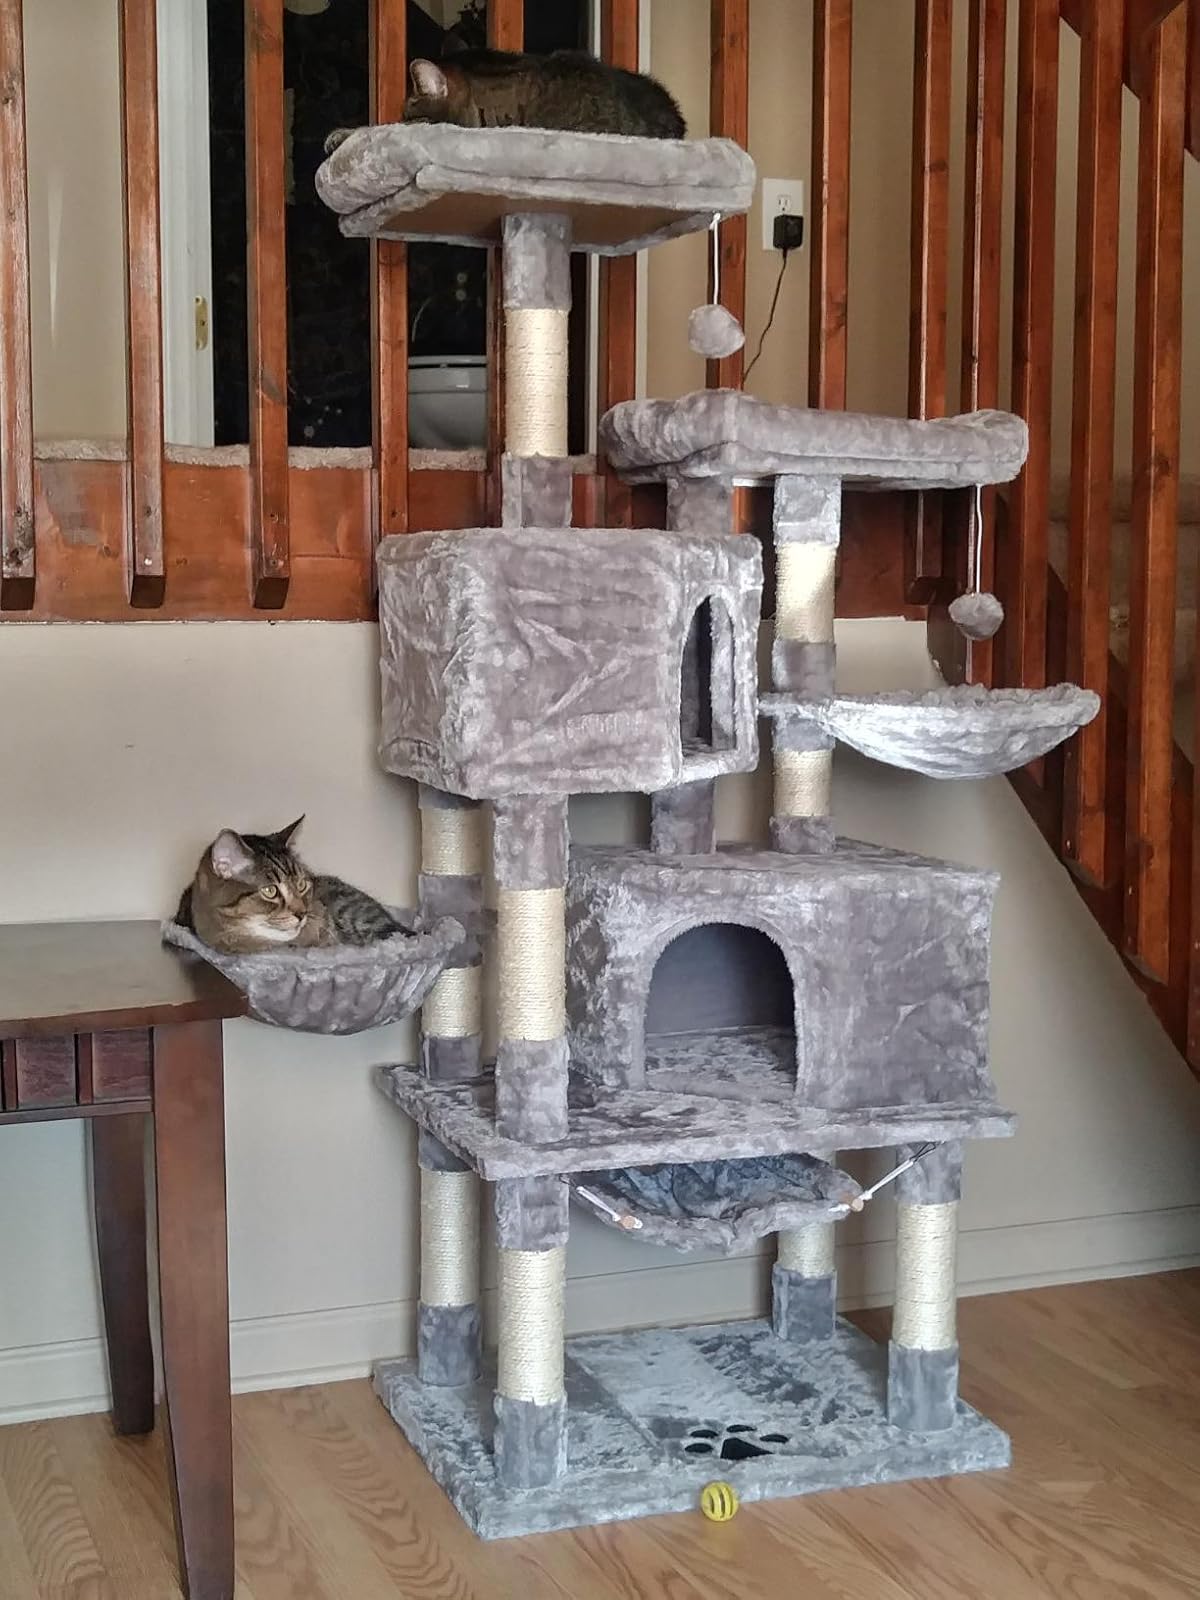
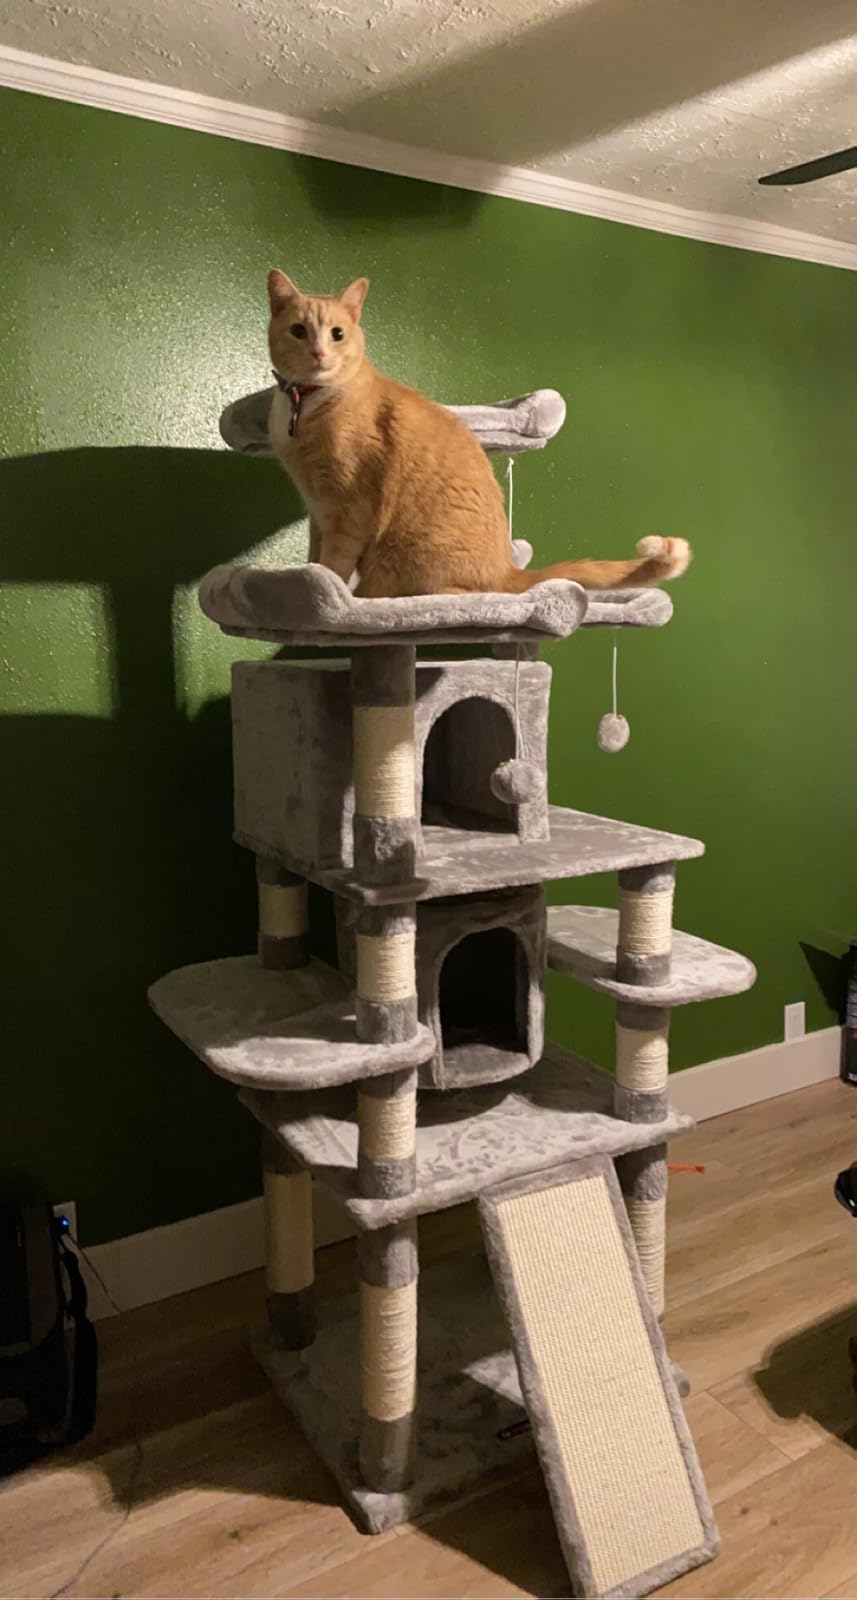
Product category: items_cat tree
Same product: no